Gladys Hulette

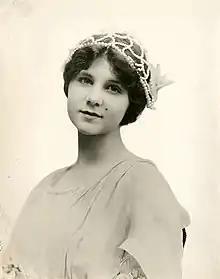
Hulette in 1914

Gladys Hulette (July 21, 1896 – August 8, 1991) was an American silent film actress from Arcade, New York, United States. Her career began in the early years of silent movies and continued until the mid-1930s. She first performed on stage at the age of three and on screen when she was seven years old. Hulette was also a talented artist. Her mother was an opera star.